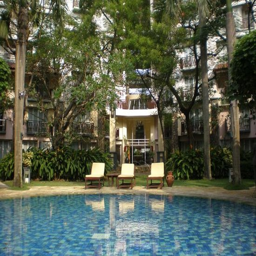
indonesian city and suites : another view of swimming pool .